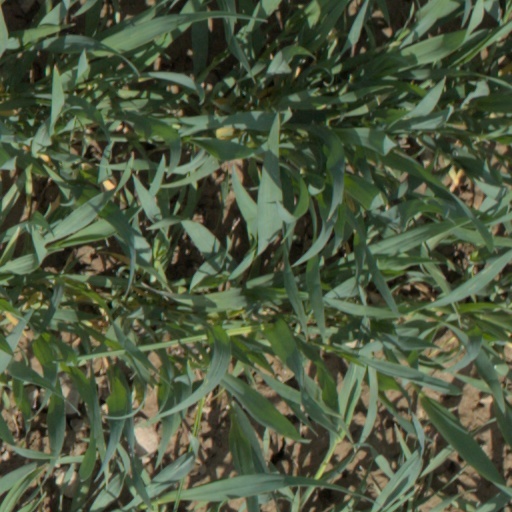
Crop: wheat